Portland Opera

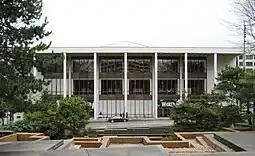
The Keller Auditorium, Portland Opera's principal performance venue

Portland Opera is an American opera company based in Portland, Oregon. Its performances take place in the Keller Auditorium and Newmark Theatre, both part of the Portland Center for the Performing Arts. Portland Opera also produces a separate subscription series of touring Broadway musicals, which also take place at the Keller Auditorium.